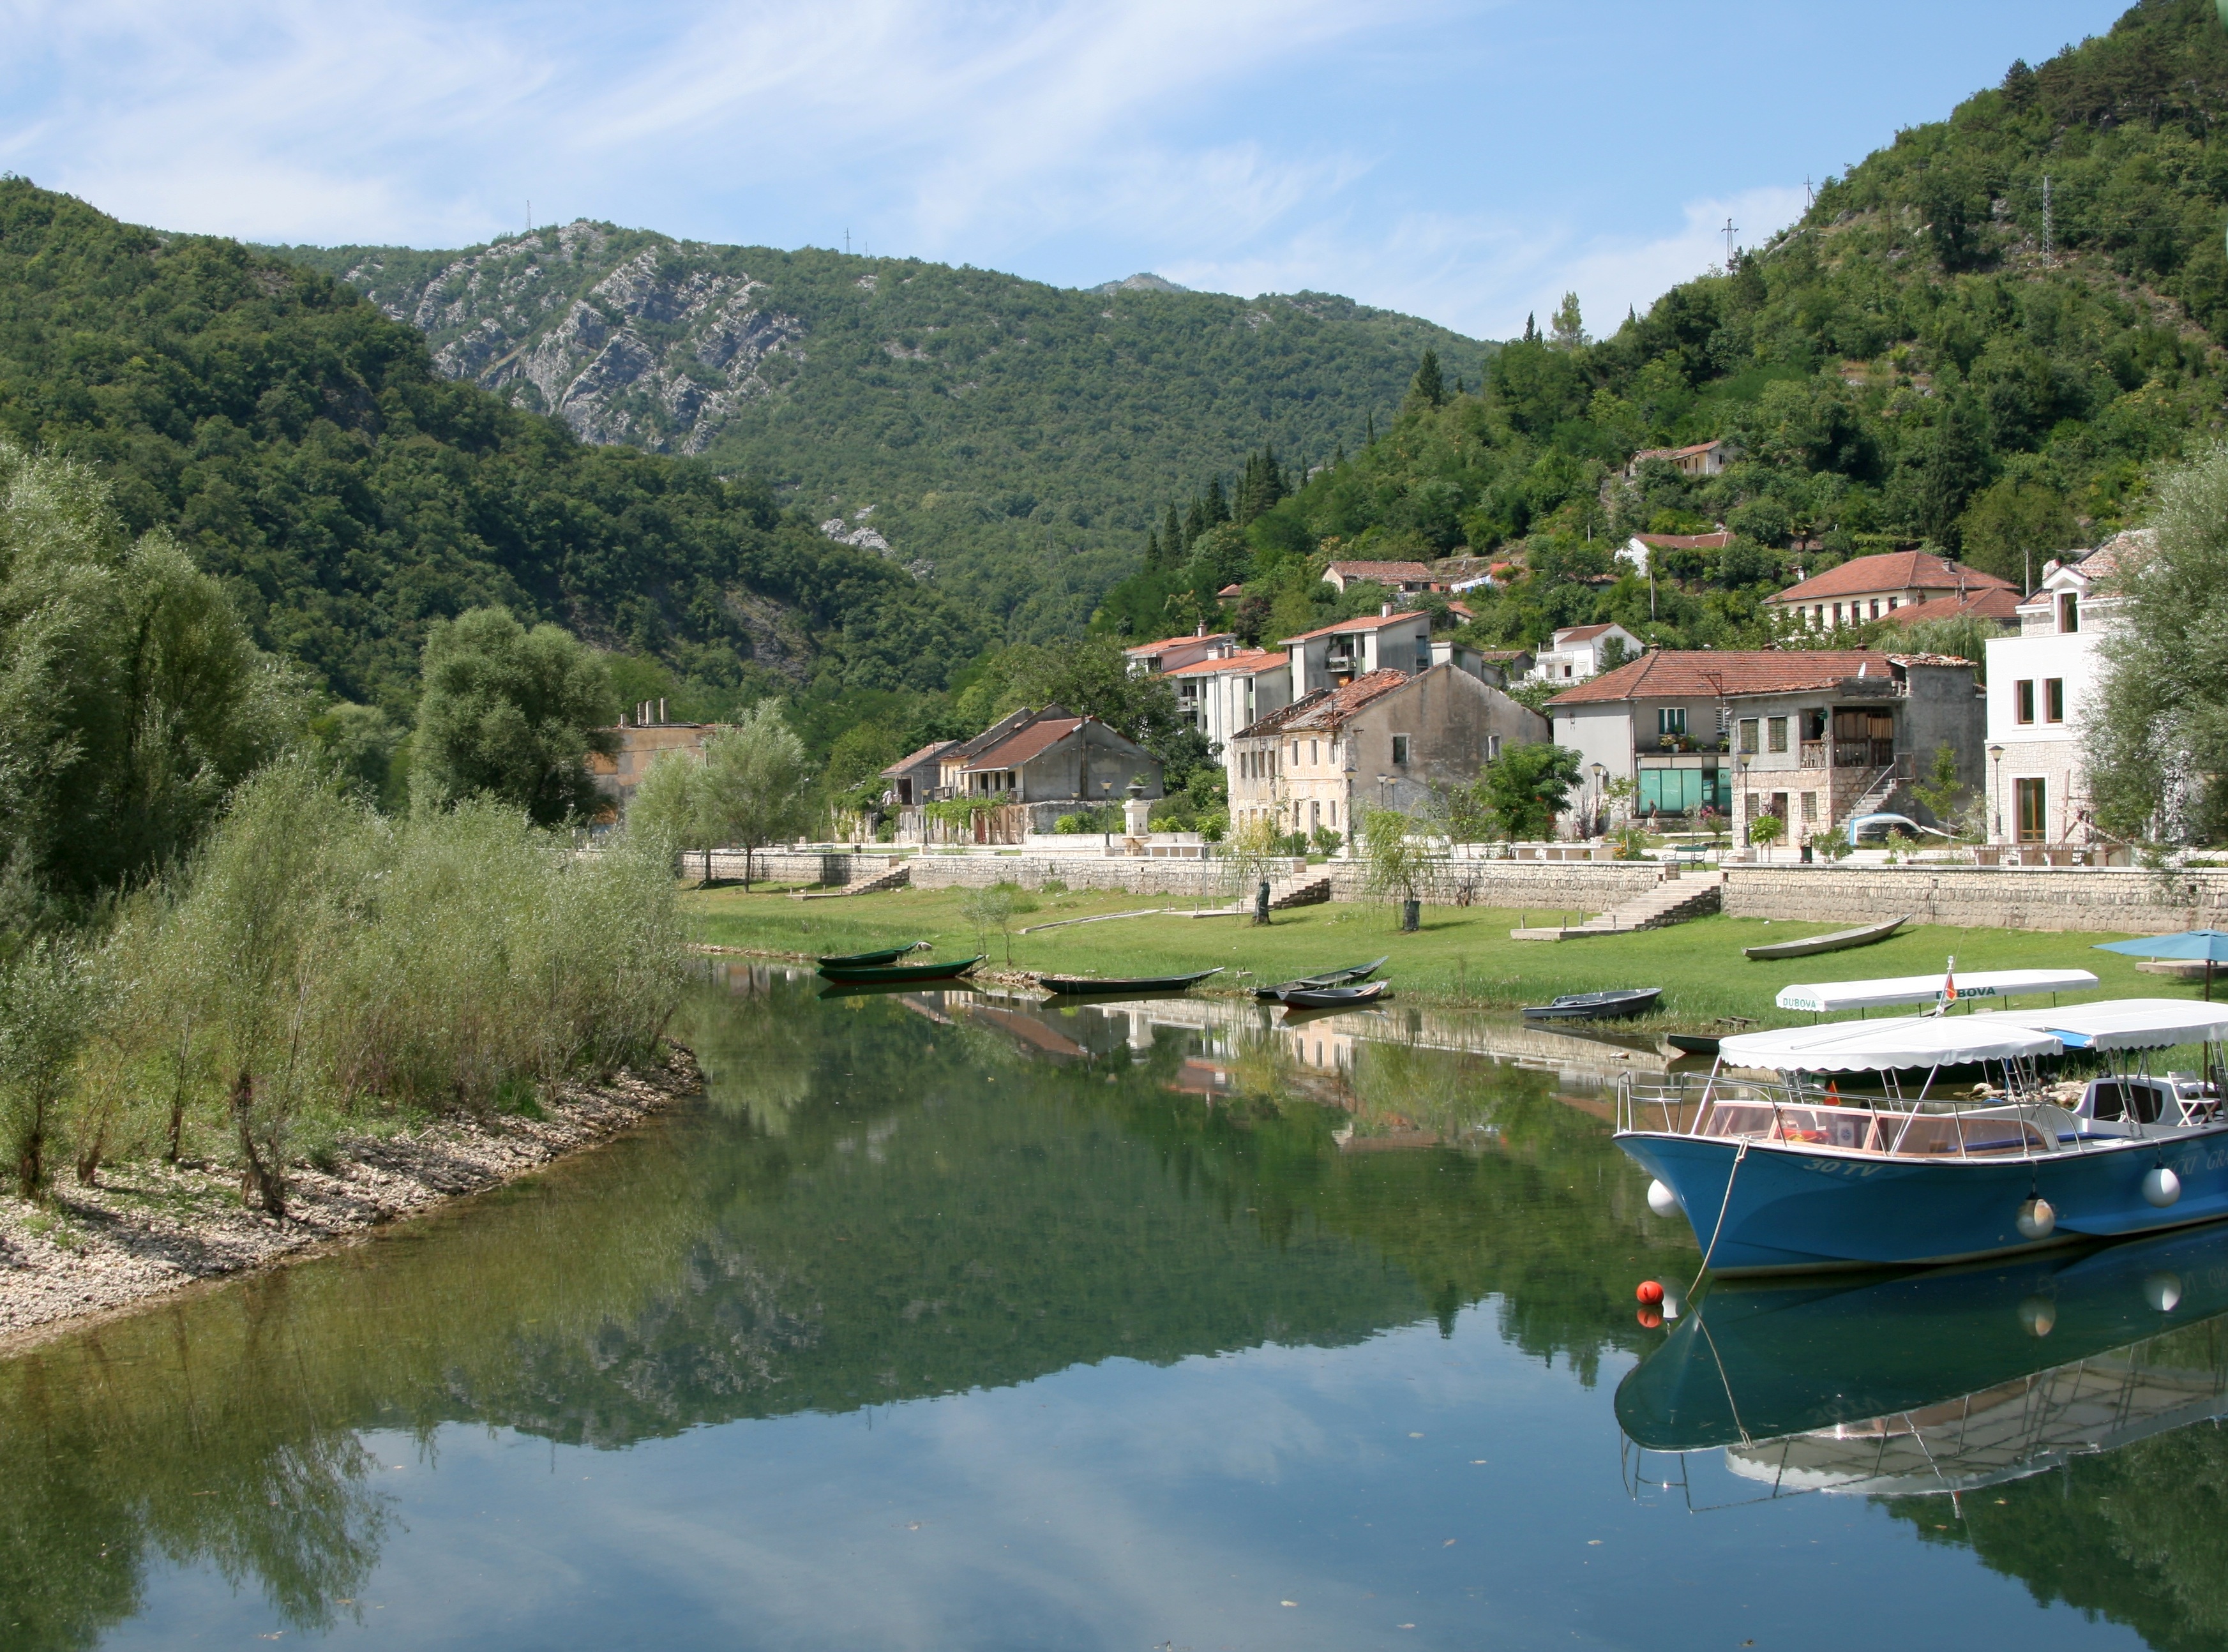
landscape, lake, river, mountain range, village, pond, vehicle, fjord, reservoir, waterway, body of water, scape, loch, montenegro, aerial photography, geographical feature